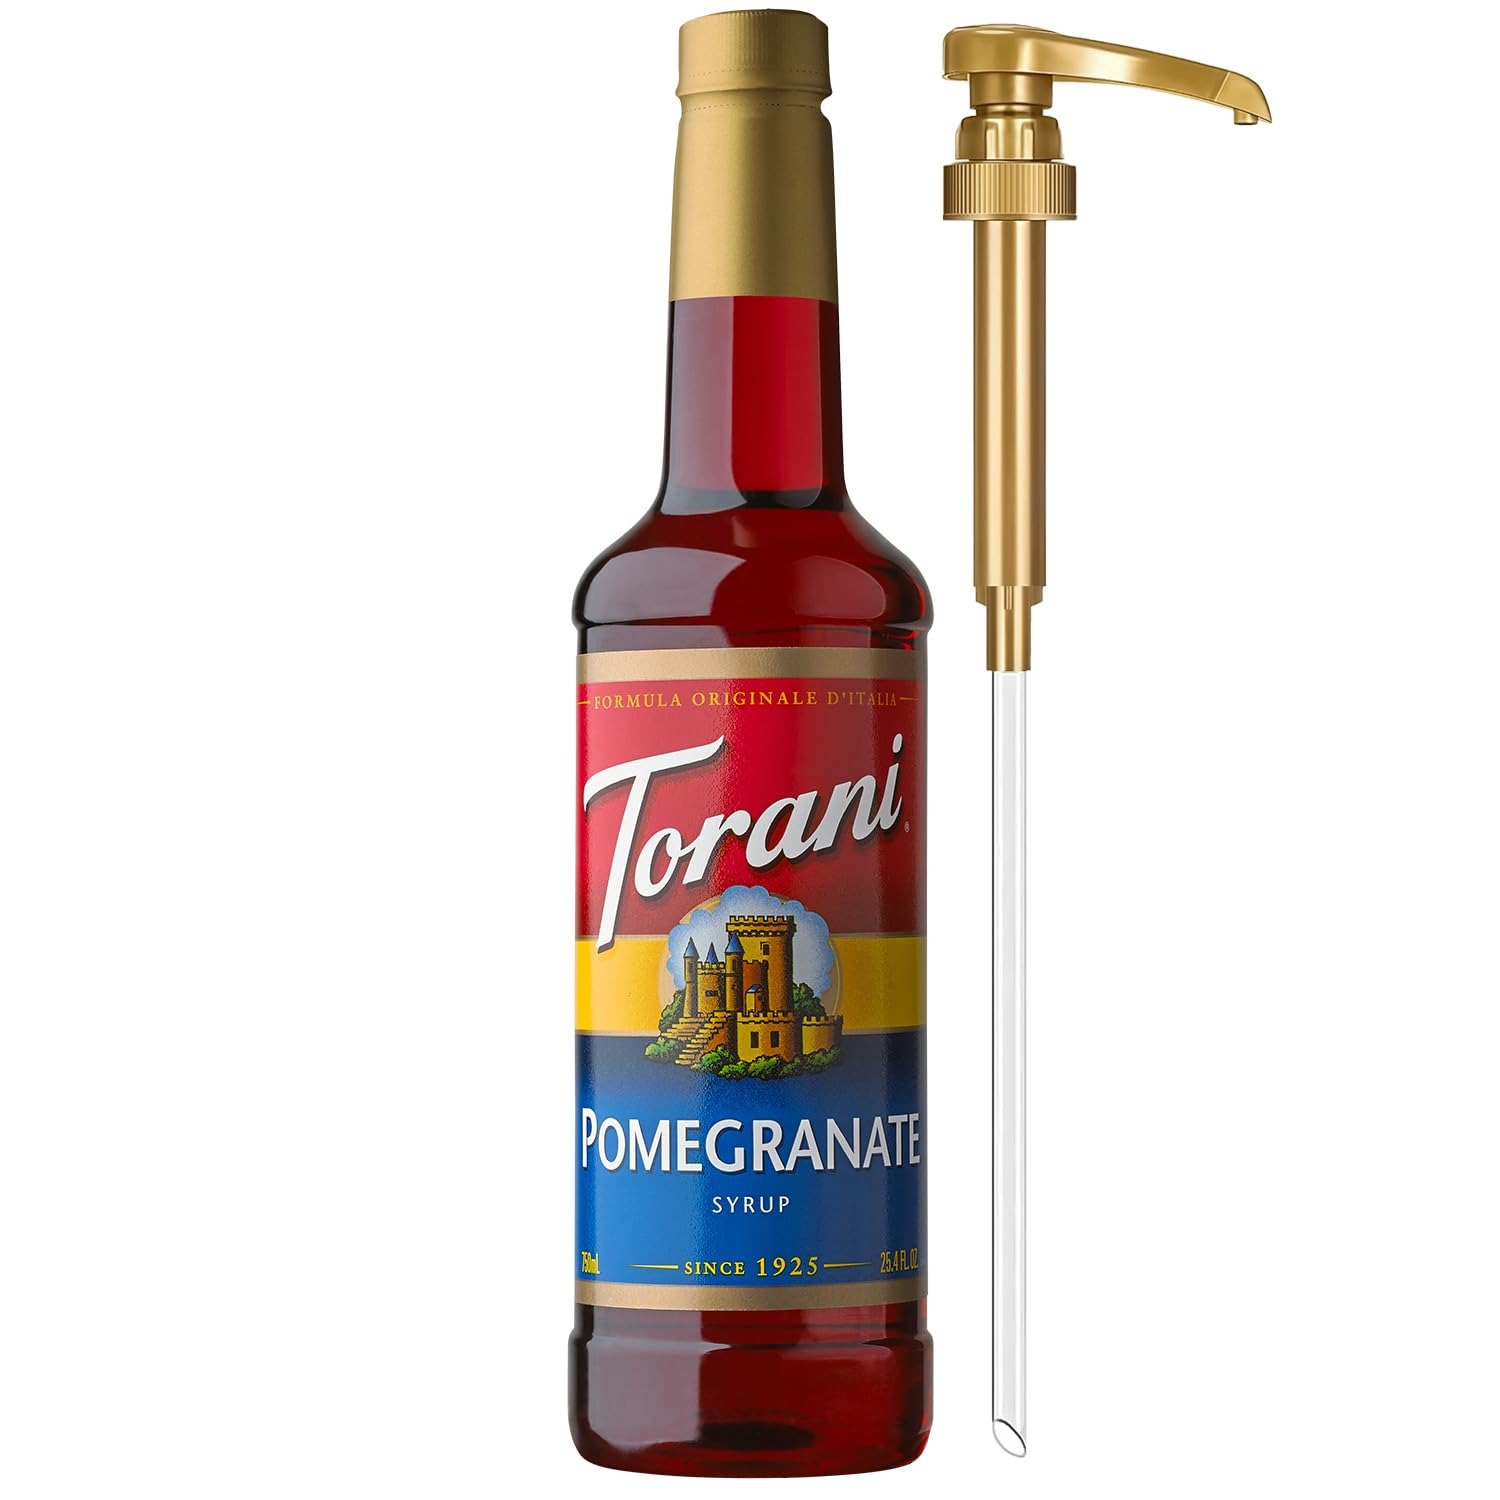
Item Name: Torani Pomegranate Syrup for Drinks, Flavoring for Iced Tea, Lemonade, Sodas, and Cocktails, Pump Included, 25.4 Oz
Bullet Point 1: POMEGRANATE SYRUP WITH PUMP: Our tantalizing fruit syrup adds a pleasant, tart twist to all your favorite drinks.
Bullet Point 2: VERSATILE TORANI SYRUPS: Torani Syrup, made with pure cane sugar and natural flavors, elevates all your icy refreshments, including cocktails and mocktails.
Bullet Point 3: CONVENIENT & MESS-FREE: The large 750 ml Torani Pomegranate Syrup bottle, made of BPA-free plastic, comes with a high-quality pump for perfect portion control and effortless sweetening.
Bullet Point 4: GOLD-STANDARD FLAVORING: After studying global trends, the Torani flavor experts use a gold-standard process to capture the essence of the flavors you crave most.
Bullet Point 5: FLAVOR FOR ALL, OPPORTUNITY FOR ALL: Whether crafting beverages at home or in a café, Torani is your partner in creating delicious moments and opening doors to creativity for everyone.
Product Description: Torani Pomegranate Syrup will delight your senses with the authentic taste of tropical dragon fruit. Craft a classic Italian soda with a splash of syrup and sparkling water, or add a fun, flavorful twist to iced tea or lemonade. Let your creativity flow and enjoy the vibrant, sweet flavor in every sip! Torani drink syrups liven up an iced latte, add pizzazz to a soda, or put more oomph in iced tea. There’s no wrong way to go about it. We have flavors for every moment, so you can flavor your way, no matter where life takes you. Each bottle also promises our dedication to help all the people, partners, and communities we touch thrive. We believe that everything starts with people and that businesses can, and should, create more opportunities for people.
Value: 25.4
Unit: Fl Oz

Price: 19.99